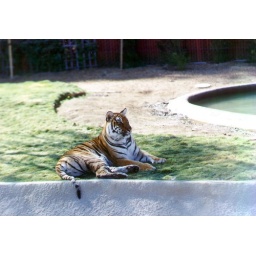
Don't remember how I got this without a fence or glass in front of me, but he is amazing.